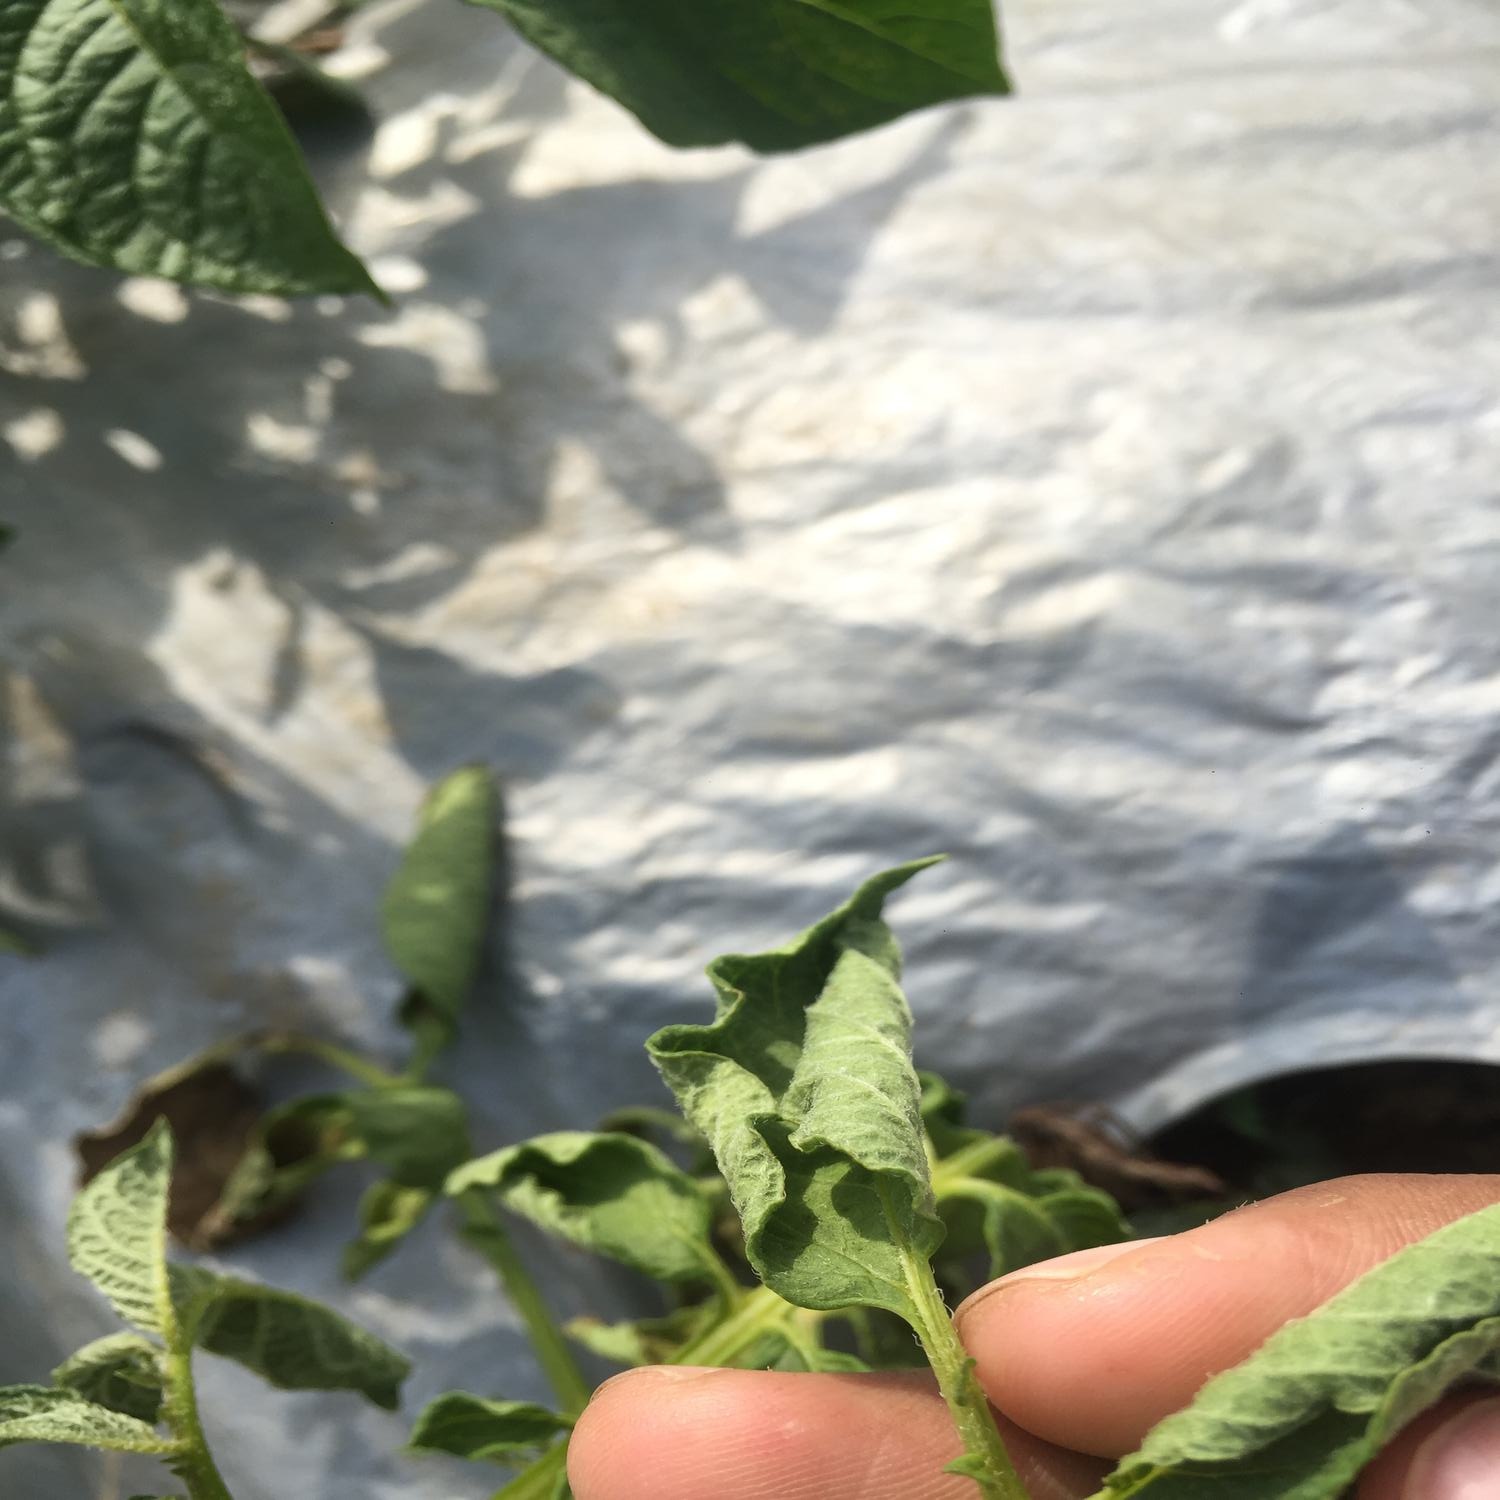
Etiqueta: Pudricion_Parda